Ngāi Tai ki Tāmaki

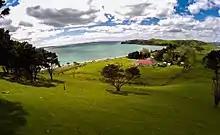
Umupuia Marae

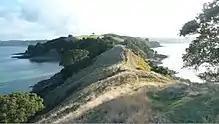
Whakakaiwhara Pā

Te Waiarohia/Te Naupata -